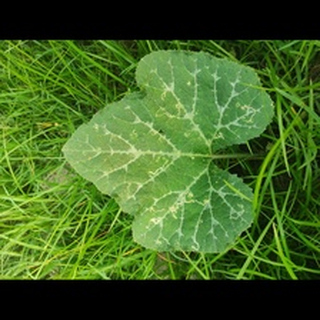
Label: pumpkin_bacterial_leaf_spot